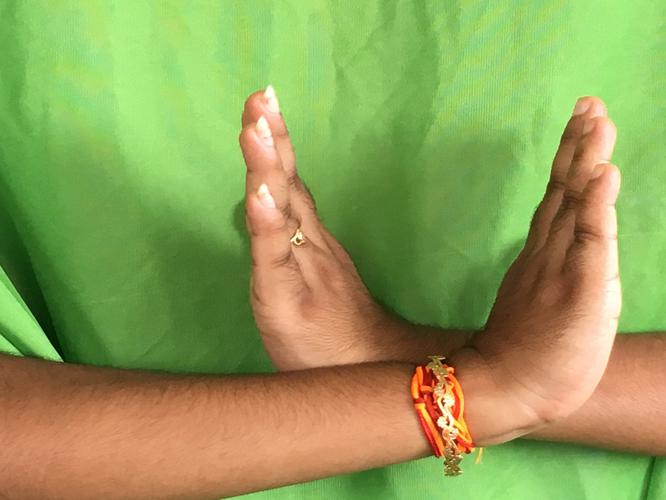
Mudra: Swastikam
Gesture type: double_hand